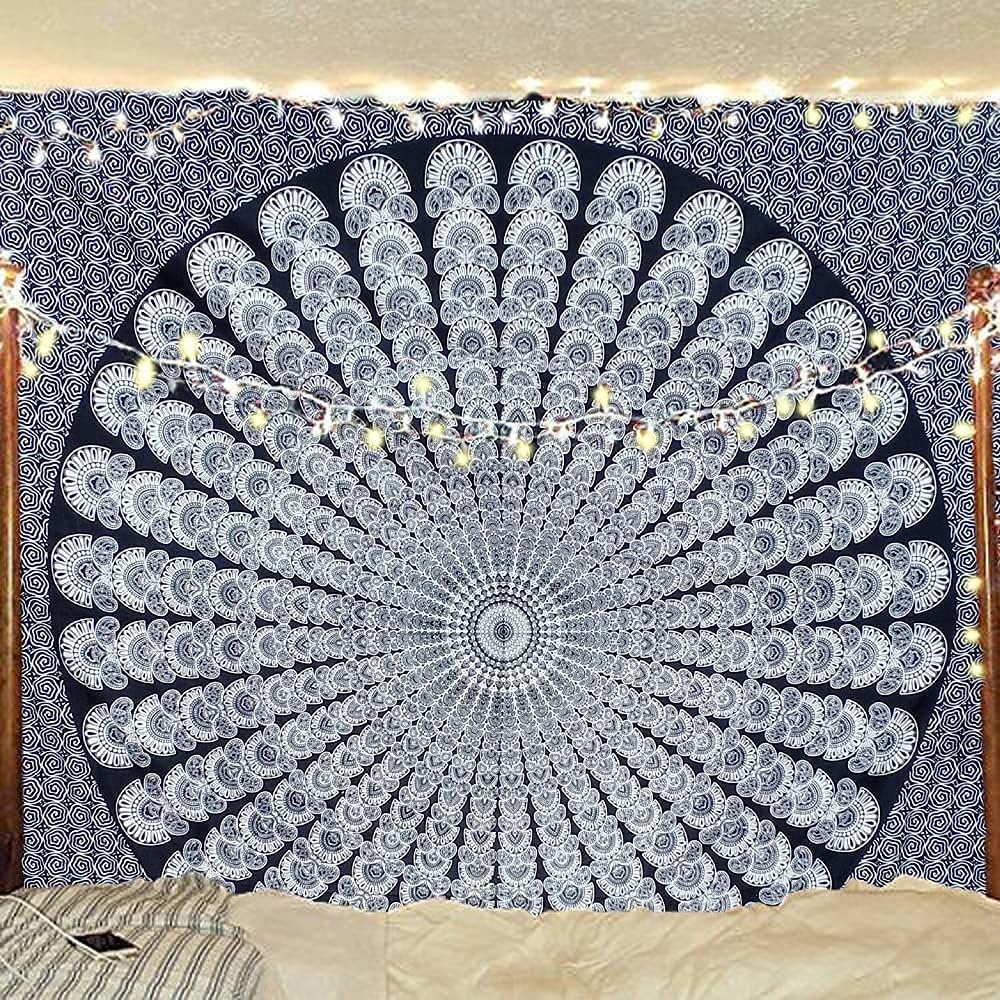
Bless International Handmade Indian hippie Bohemian Psychedelic Peacock Mandala Wall hanging College Dorm Beach Throws Table Cloth Bedding Tapestry (Black White, Medium(54x60Inches)(137x152cms))
About this item A Perfect Gift for all the age groups and it is perfect for both indoor and outdoor use. Medium size Tapestry by Bless International (TM) with Exclusive Copyright Free eBook Indian Craftsmanship at its BEST: Amazingly Hand Crafted by Local Artists. USE: Great for Wall hangings, College Dorm Decorations, Beach Throws, Picnic Blankets, Porch Hangings, Table Cloths, Bed Spreads, Sofa Covers or a Perfect Gift for any Occasion! Made from skin-friendly, durable and environment- Eco-friendly cotton fabric, easy cleaning and fast drying.
Brand: BlessInternational
Category: Home & Garden > Decor > Artwork > Decorative Tapestries